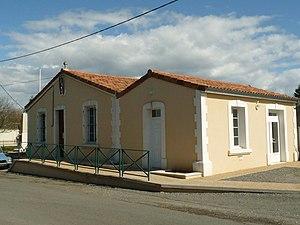
mairie de Lussac, Charente, France
Lussac est une commune du Sud-Ouest de la France, située dans le département de la Charente.